The Originals season 3

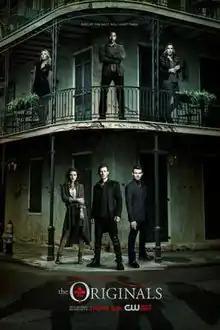
Promotional poster

"The Originals", an American supernatural drama, was renewed for a third season by The CW on January 11, 2015. The season premiered on October 8, 2015.